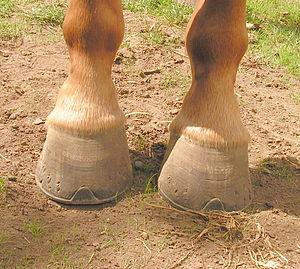
Septembre 2006
Le pied constitue l'extrémité des membres du cheval. Les autres membres du genre Equus, âne et zèbre, possèdent la même morphologie de pied qui les distingue de leurs ancêtres équidés. Il est un élément essentiel de la locomotion, qui justifie pleinement l'expression « Pas de pied, pas de cheval ». En effet le pied est une structure complexe, très sollicitée, qui supporte tout le poids du corps, amortit les chocs et propulse.